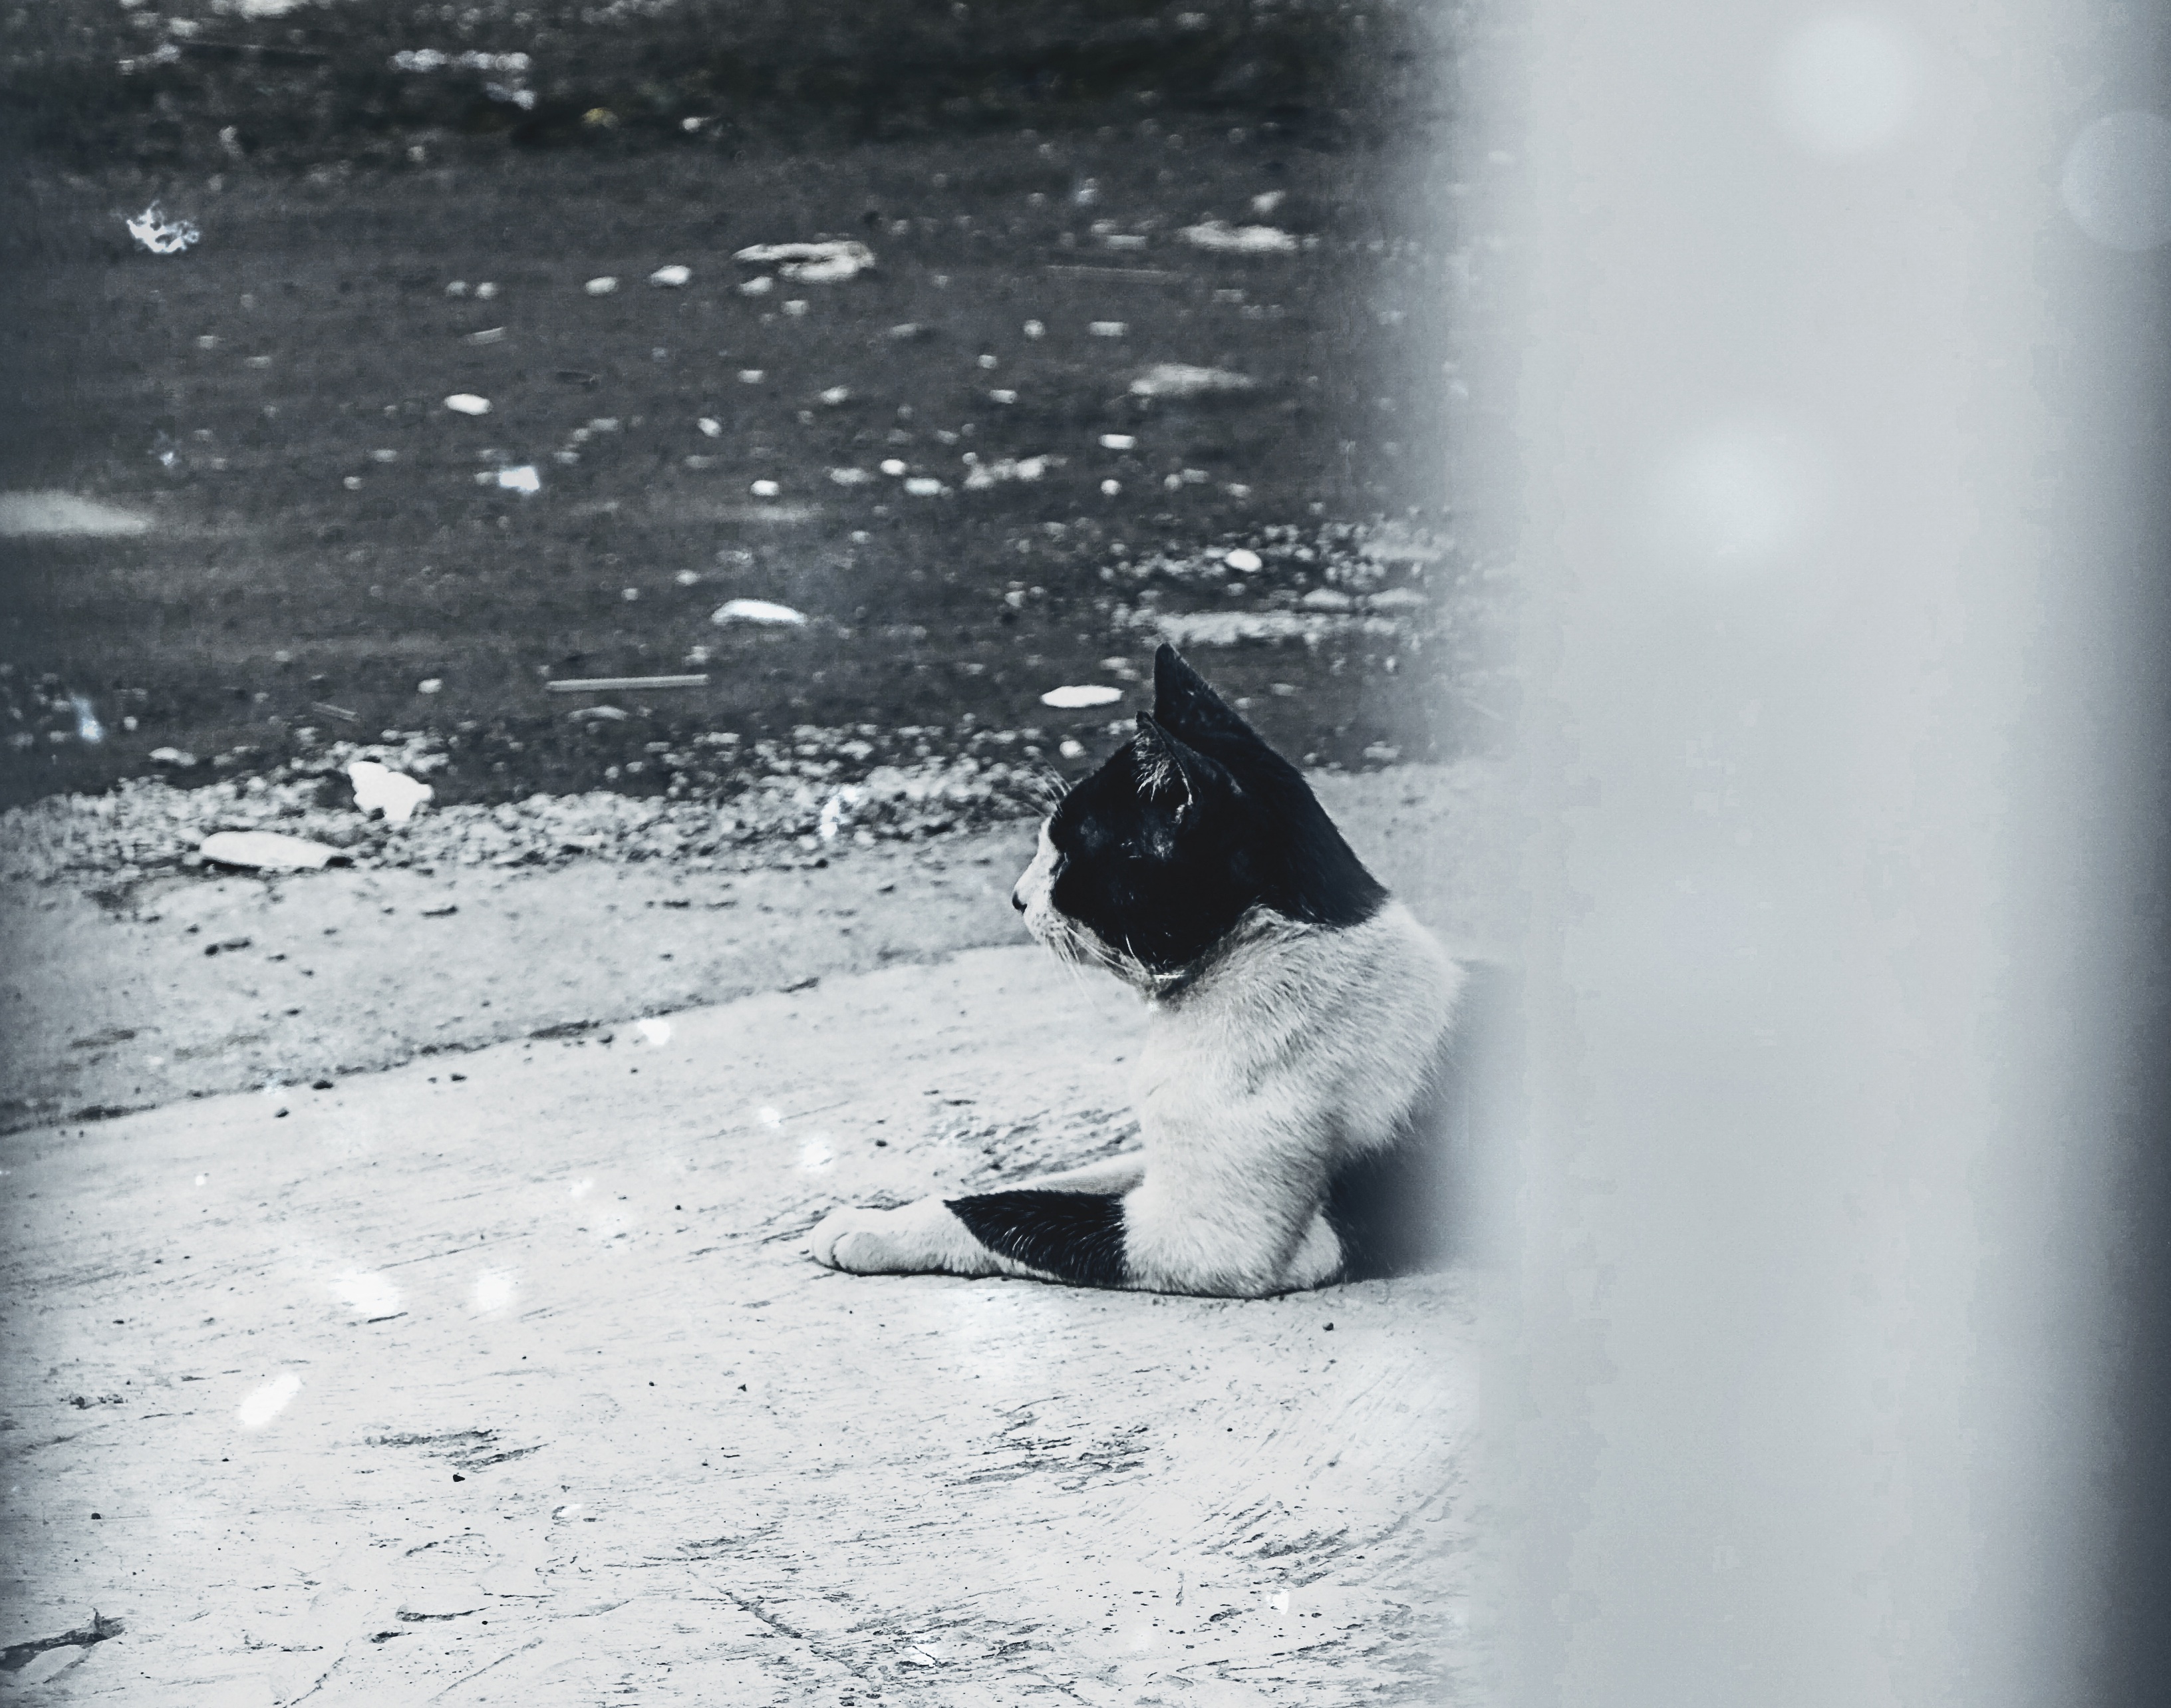
snow, winter, white, ice, weather, black, monochrome, freezing